Murder of Walter Lübcke

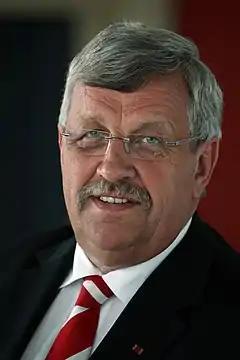
Walter Lübcke

The murder of Walter Lübcke occurred on 2 June 2019 in Wolfhagen-Istha, Germany, near the city of Kassel. Walter Lübcke, the head of the public administration of the Kassel region, was killed in front of his home by a shot to the head at close range. On 15 June 2019, right-wing extremist Stephan Ernst was arrested as the prime suspect. On 25 June 2019, he made a confession, which was recanted on 2 July 2019. Ernst was convicted of murder on 28 January 2021.